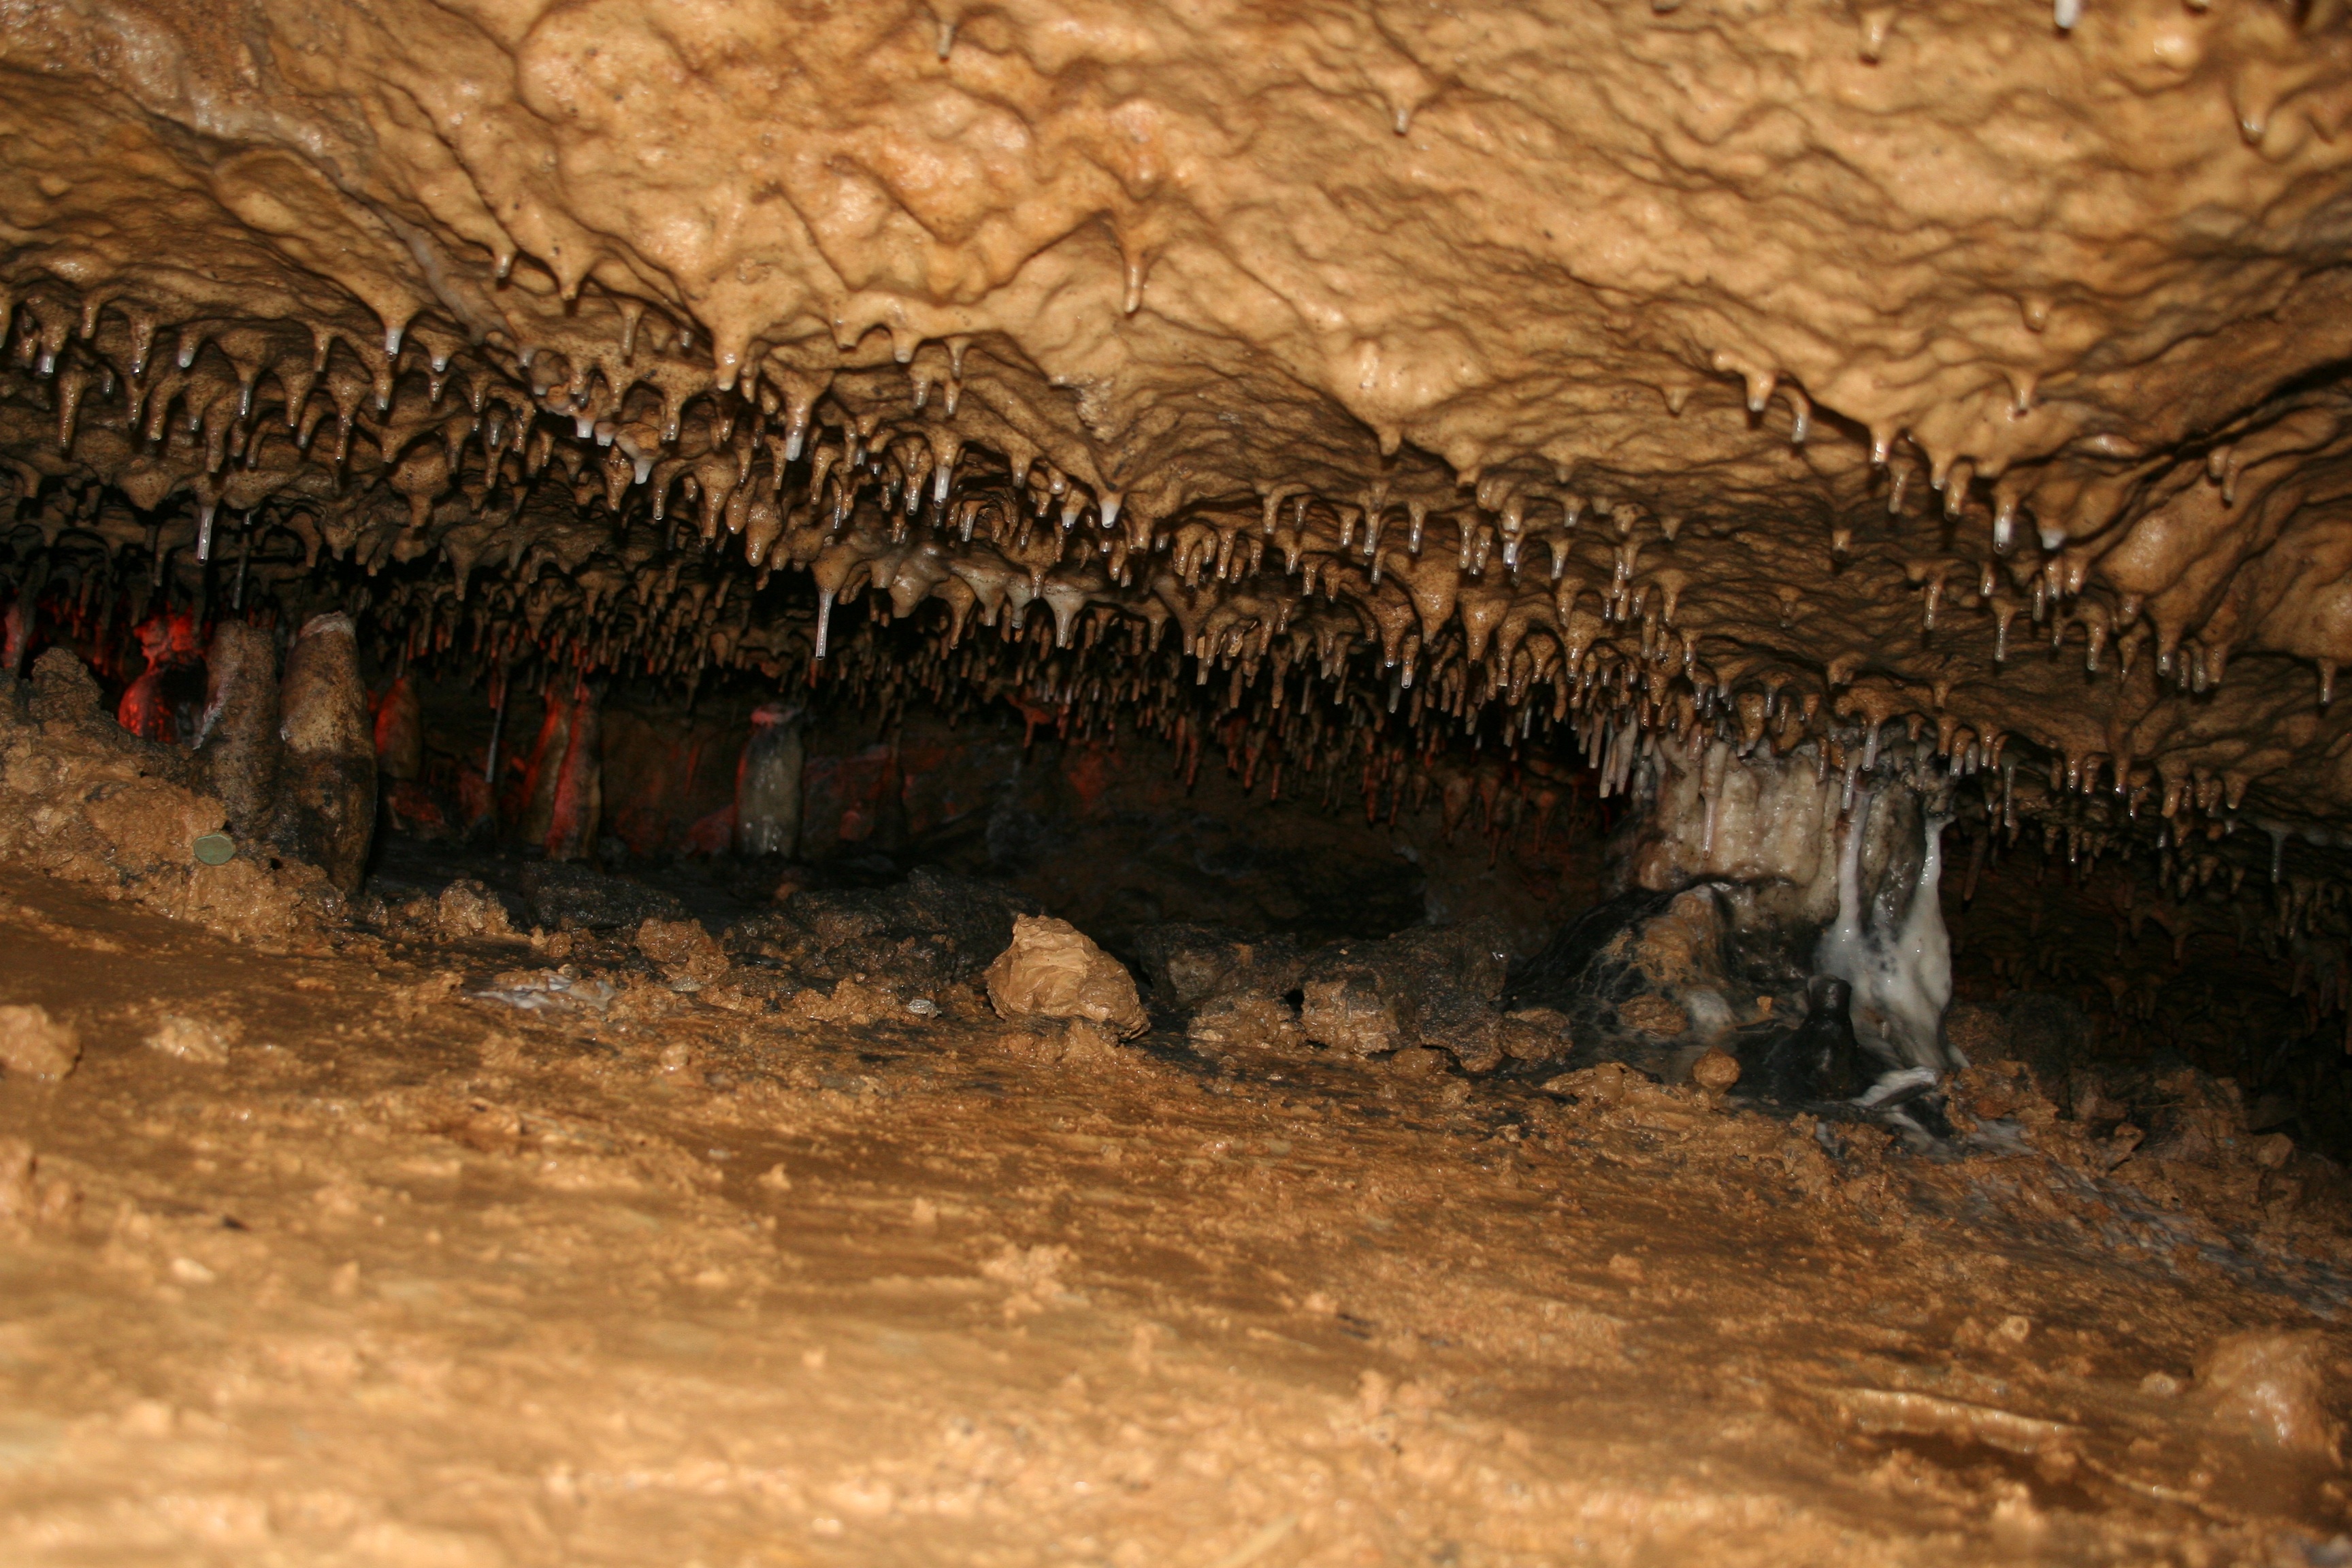
formation, france, cave, geology, caves, wadi, caving, stalagmite, stalactite, landform, geographical feature, oselle